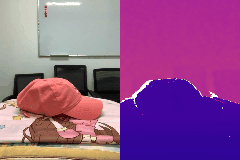
Label: hat